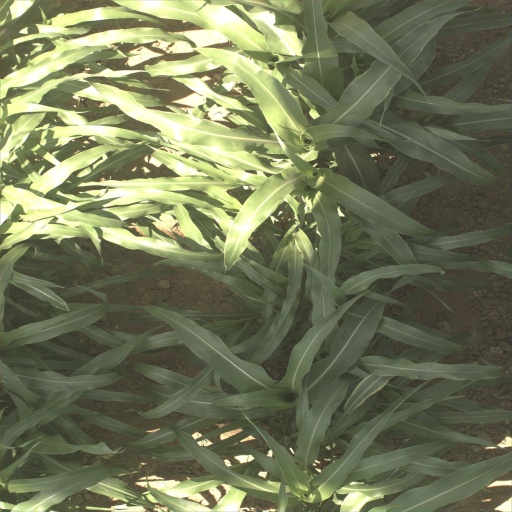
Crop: sorghum